Family of the Year

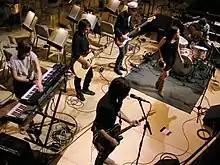
Family of the Year performing at Symphony Hall in Boston in October 2009

In October 2009, they were picked out of 700 artists by Ben Folds and Keith Lockhart to open for Ben and The Boston Pops at Symphony Hall. Shortly after, the band flew west for California shows with Bell X1 before returning east for the CMJ Music Marathon, marking Family of the Year's New York debut. "SPIN" selected the band as one of 25 Must-Hear Artists from the 2009 CMJ Festival. In November 2009, they hit the road with Edward Sharpe and The Magnetic Zeros in support of their debut album, "Songbook".